Running Out of Time (1999 film)

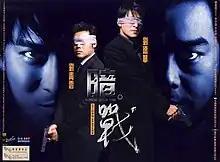

Running Out of Time (literal title: "Hidden War") is a 1999 Hong Kong action thriller film produced and directed by Johnnie To and starring Andy Lau as a cancer-ridden criminal who challenges a police negotiator, played by Sean Lau, to a 72-hour battle of wits and courage. Andy Lau won his first Hong Kong Film Award for Best Actor in 2000 for his performance in the film. The film was followed by a sequel, "Running Out of Time 2", which was released in 2001.